Mongol invasion of Europe

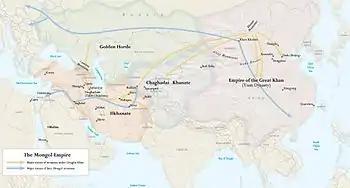
Mongol successor khanates

During the Middle Ages, the Kingdom of Croatia was in a personal union with the Kingdom of Hungary, with Béla IV as a king.